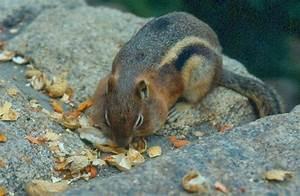
squirrel